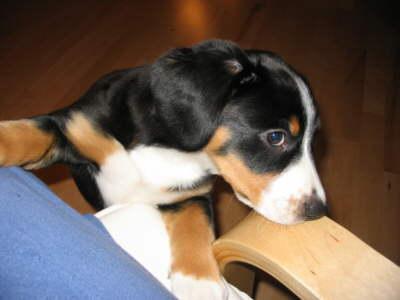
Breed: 221-n000055-EntleBucher